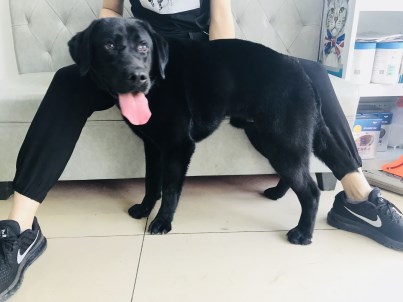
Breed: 3580-n000122-Labrador_retriever